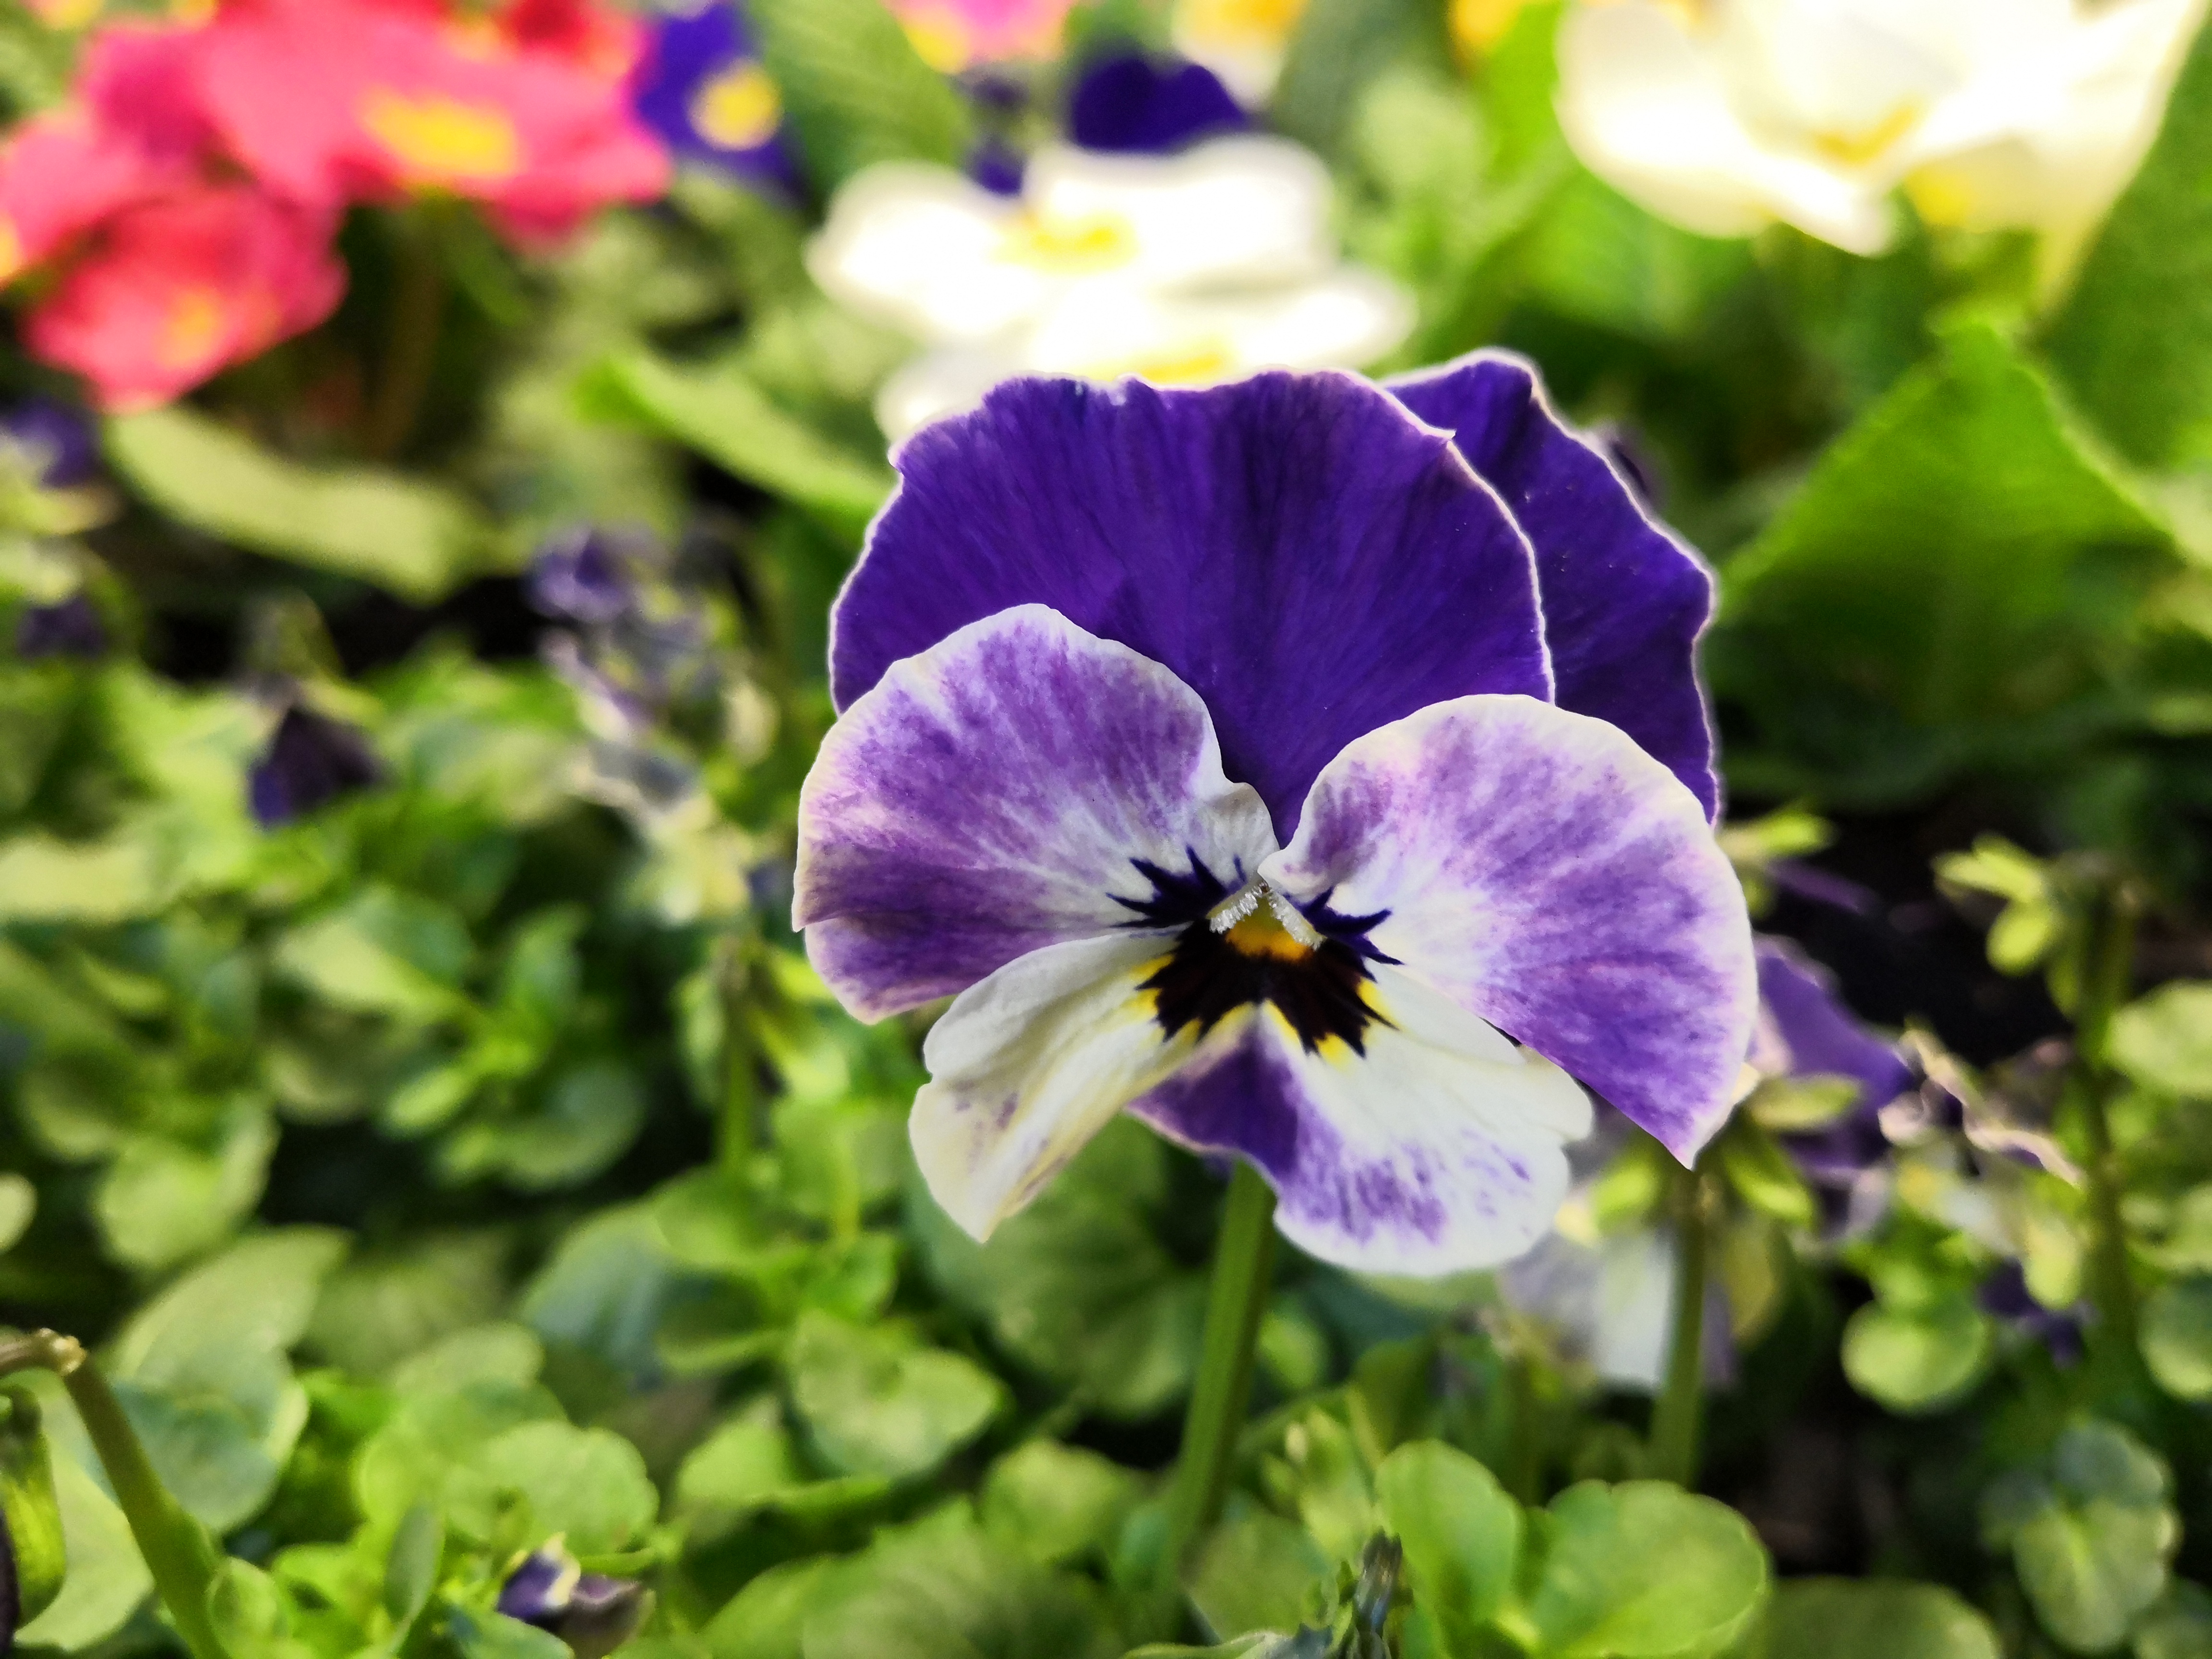
flower, flowering plant, pansy, violet, petal, plant, purple, viola, violet family, spring, wild pansy, botany, wildflower, annual plant, perennial plant